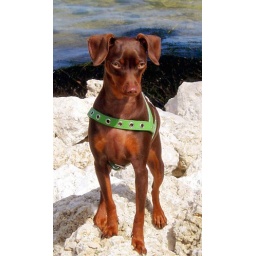
Winston on the rocks in green